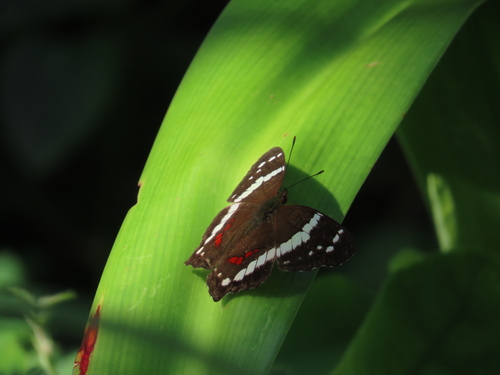
Scientific name: Anartia fatima
Common name: Banded peacock
Family: Nymphalidae
Order: Lepidoptera
Pollinator type: Primary pollinator
Habitat: Open areas and gardens
Geographic range: South America
Conservation status: Least Concern